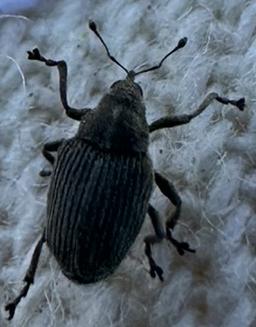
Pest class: Cabbage_seedpod_weevil